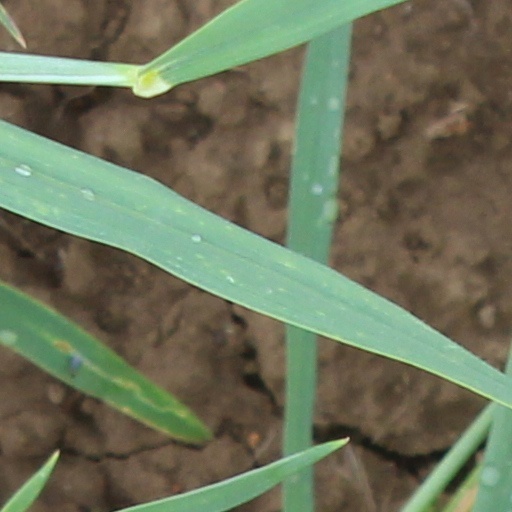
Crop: wheat